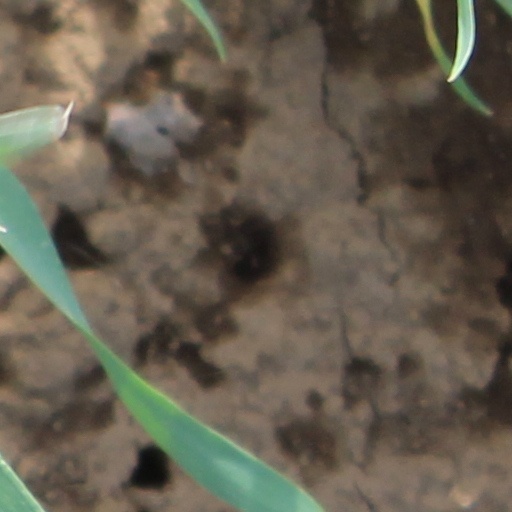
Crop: wheat